Julie Leclerc

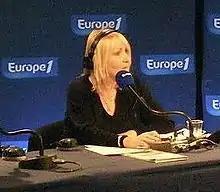
Leclerc in 2009

Leclerc was born in Saint-Étienne. Her father was an engineer and her mother a housewife. She studied in Lyon where she obtained a degree in art history.